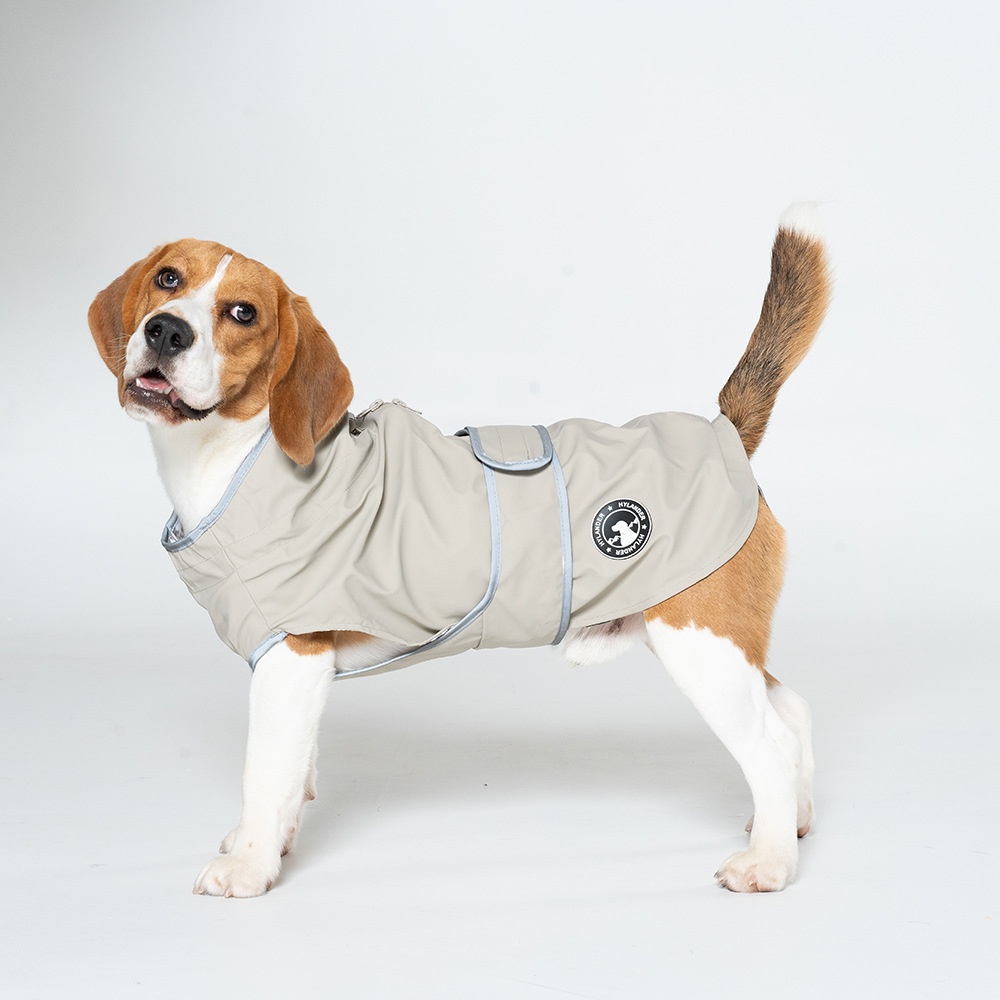
50# Grey Waterproof Reflective Dog Raincoat for Small to Large Dogs
Waterproof Reflective Dog Raincoat for Small to Large Dogs Keep your furry friend dry and comfortable during rainy adventures with our Waterproof Reflective Dog Raincoat. Designed for both small and large dogs, this raincoat combines functionality with style, ensuring your pet stays protected from rain, mud, and wind while maintaining full mobility. Key Features: Waterproof and Durable: Crafted from high-quality ripstop polyester with a polyurethane coating, this raincoat provides reliable protection against heavy rain and wind, keeping your dog dry and comfortable. Reflective Design: Equipped with reflective strips for enhanced visibility, ensuring your dog's safety during low-light walks or nighttime outings. Adjustable Fit: Features adjustable velcro straps at the neck and belly for a snug, comfortable fit across various dog breeds and sizes. Breathable Comfort: The soft, mesh-lined interior promotes breathability, preventing overheating while keeping your dog cozy. Leash-Friendly: Includes a leash hole with a protective flap for easy harness attachment without compromising waterproofing. Easy to Clean: Machine-washable material ensures hassle-free maintenance after muddy or rainy walks. Product Description: Our Waterproof Reflective Dog Raincoat is the perfect companion for your dog's outdoor adventures, no matter the weather. The lightweight yet sturdy design ensures your pet can move freely without restriction, while the waterproof exterior shields them from rain and mud. The adjustable straps provide a tailored fit, making it suitable for small breeds like Chihuahuas and larger breeds like Labradors. A foldable hood offers additional coverage for the neck and head, and the reflective accents enhance visibility in low-light conditions. Whether you're hiking, walking, or exploring, this raincoat keeps your dog dry, clean, and stylish. Product Details: Dimensions: Refer to the details page. Material: Ripstop polyester with polyurethane coating, mesh lining. Care Instructions: Machine washable, air dry recommended. Why Choose Our Dog Raincoat? Full-body coverage to protect your dog's neck, chest, and back. Soft, skin-friendly lining for maximum comfort during extended wear. Packable design for easy storage when not in use. Returns, Refunds and Replacements Products that are received faulty, damaged, or not as described are eligible for a return, refund, or replacement in accordance with the Australian Consumer Law (ACL). We are committed to ensuring all products meet the standards of quality and reliability expected by our customers. However, please note that we do not accept returns or provide refunds for change of mind. We encourage you to carefully consider your purchase to ensure it meets your needs and expectations. Delivery Timeframe Please note that we cannot guarantee the exact date of arrival, and the delivery timeframes (excluding weekends and public holidays) are as follows: For customers in Victoria, approximately 7-10 working days; For customers in NSW, SA, ACT, and QLD, approximately 9-12 working days; For customers in WA, NT, and TAS, approximately 9-12 working days.
Brand: PetsProducts.com.au
Category: Animals & Pet Supplies > Pet Supplies > Pet Apparel > Pet Rain Coats